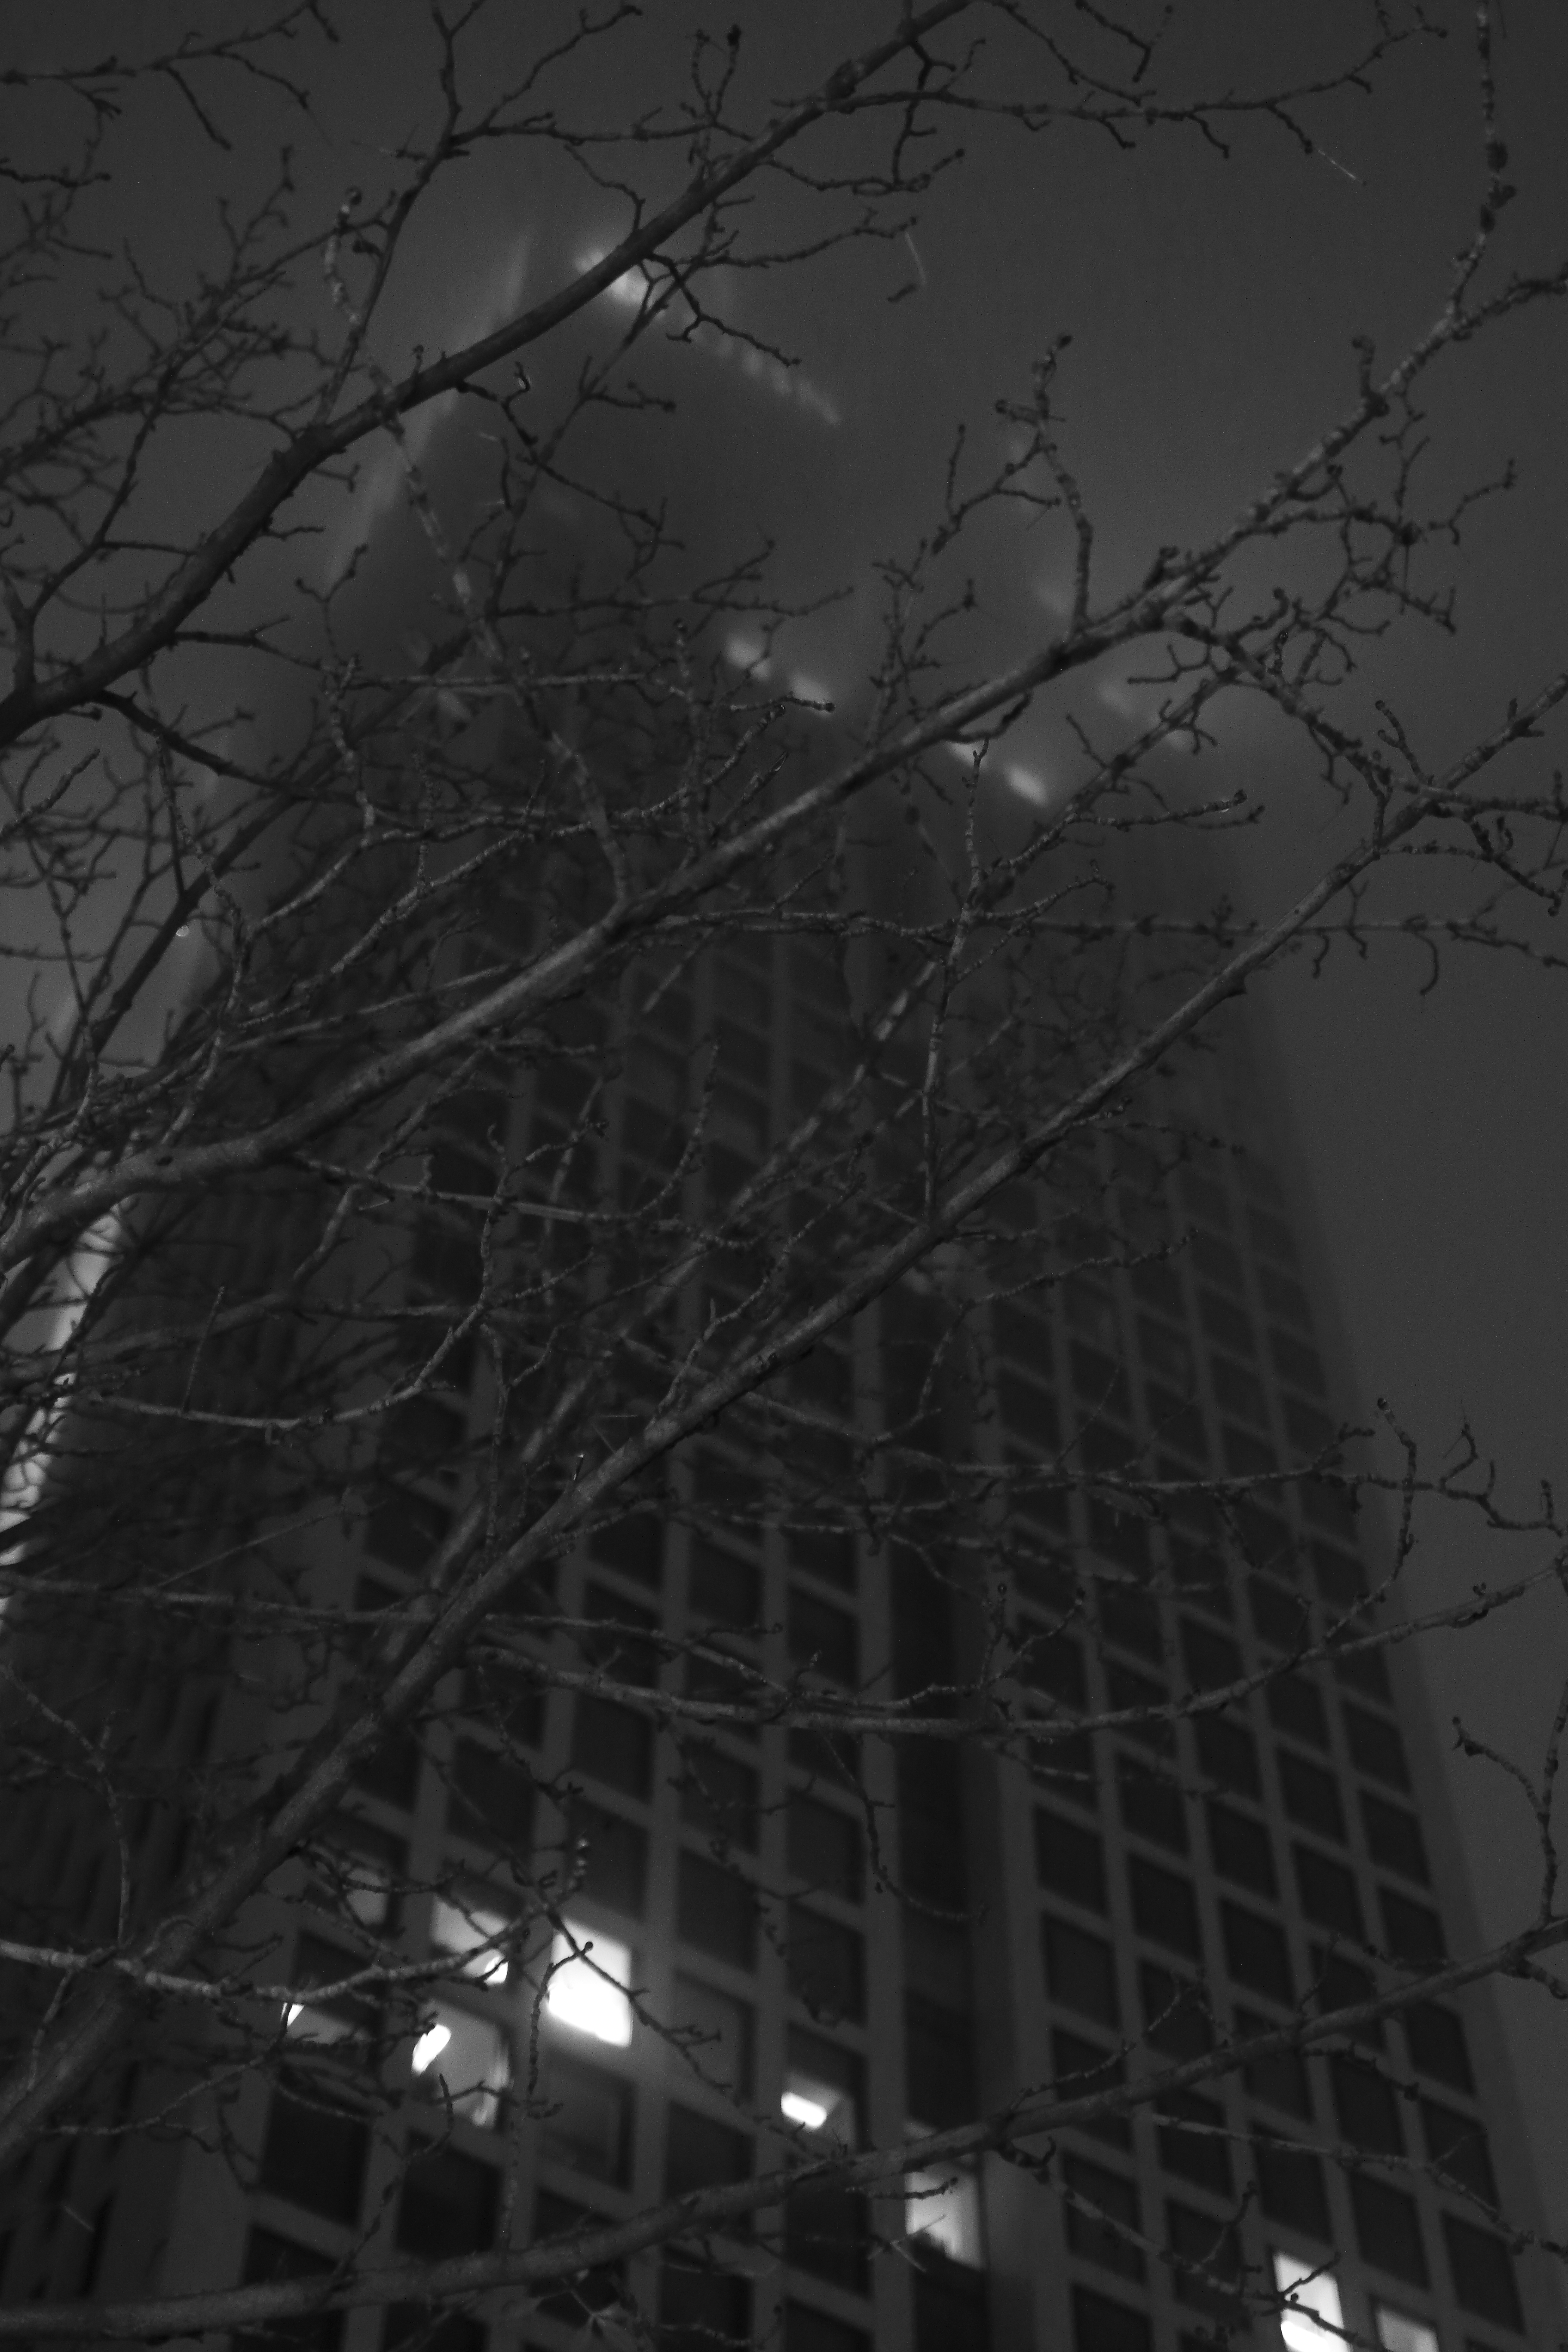
tree, branch, light, black and white, fog, mist, night, atmosphere, line, reflection, autumn, darkness, black, monochrome, moonlight, bw, blackandwhite, blackwhite, symmetry, germany, alemania, allemagne, sw, schwarzweiss, herbst, schwarzweis, nebel, dunst, shape, frankfurtmain, frankfurtammain, frankfurtam, frankfurtamain, germania, hesse, hassia, hessen, wolkenkratzer, hochhaus, frankfurt, schwarzweissfotografie, schwarzweisfotografie, scyscraper, monochrome photography, atmospheric phenomenon